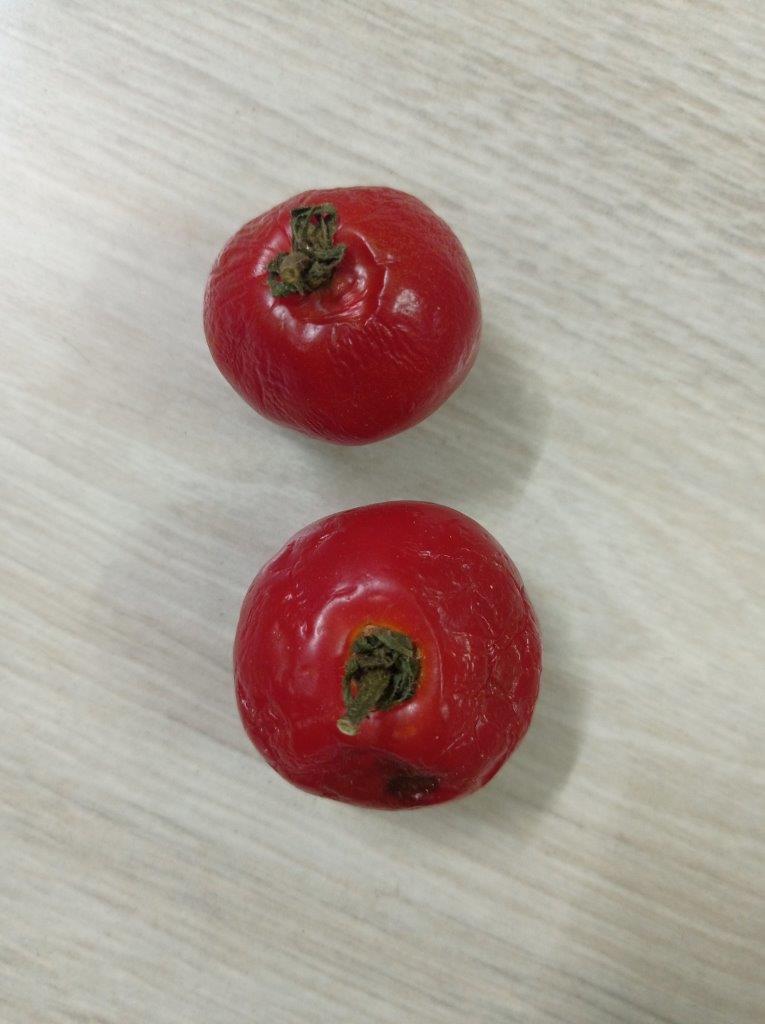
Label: Rotten